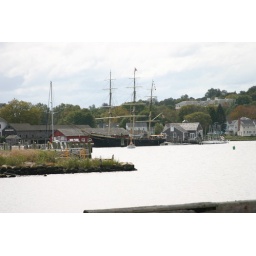
last wooden whaling ship in existence